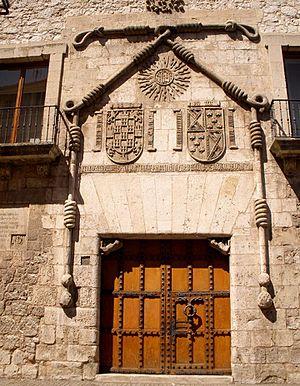
Le palais des connétables de Castille, connu comme la casa del Cordón, est un palais datant du XVᵉ siècle situé dans la vieille ville de Burgos.